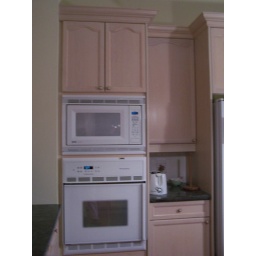
built in oven and microwave